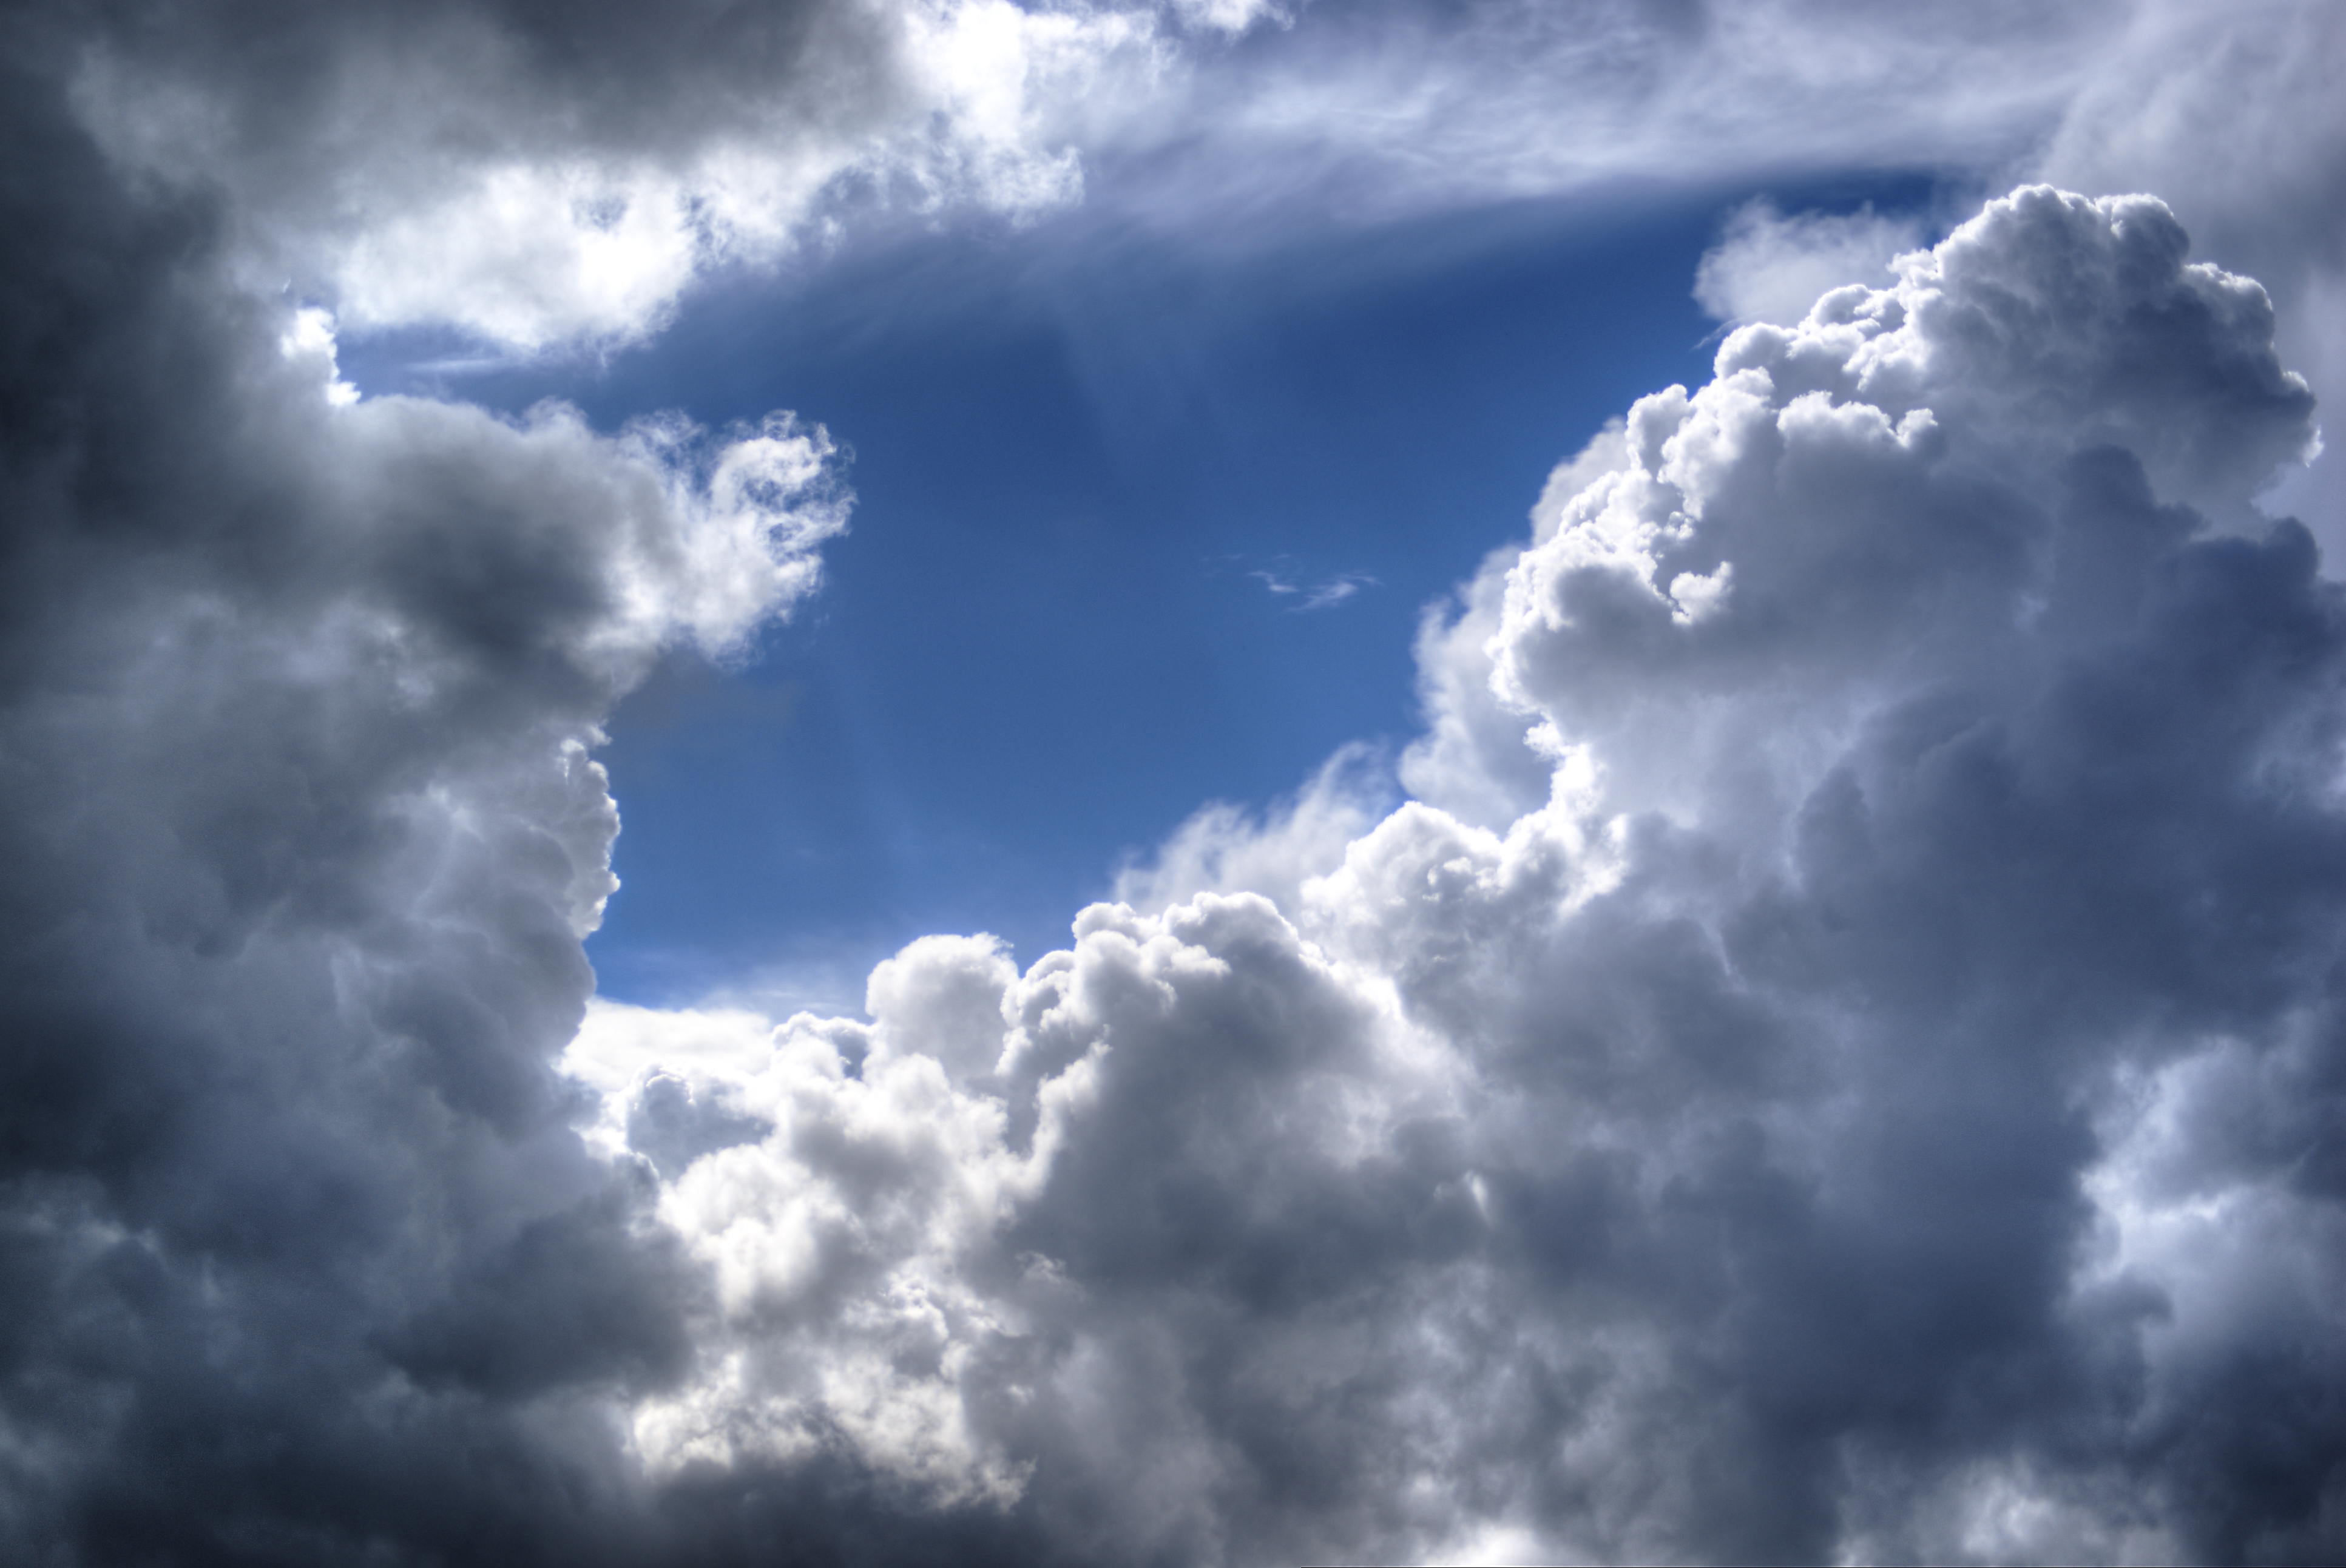
cloud, sky, sun, sunlight, cloudy, atmosphere, daytime, weather, cumulus, blue, clouds, meteorological phenomenon